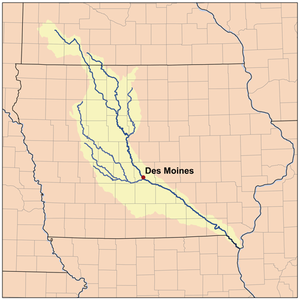
Des Moines (flod)
Des Moines River afvandingsområde
Des Moines River er en ca. 845 km lang biflod til Mississippifloden. Den har sine kilder i den sydlige del af Minnesota, dels Lake Shatek, dels Okamanpeedan Lake. De to grene løber sammen ca. 8 km syd for byen Humboldt i delstaten Iowa. Des Moines River, som er den længste flod i Iowa, flyder bl.a. gennem byen Des Moines på sin vej mod Mississippifloden, som den løber ud i syd for byen Keokuk.